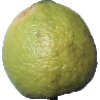
Label: Limes 1